Church of Notre-Dame de Dives-sur-Merent

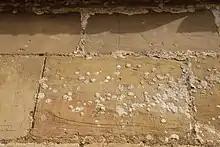
Graffito damaged by lichen.

The special feature of this religious building is the large number - over 400 - of marine graffiti, sculptures of sea monsters and ex-votos of ships, dating from the 15th to the 20th centuries. The graffiti can be dated from the late Middle Ages to the 20th century: while the oldest date from the 15th - 17th centuries, the majority date from the 17th - 18th centuries, and the most recent from the late 19th and early 20th centuries. Several graffiti appear to be done by the same hand, and may have been commissioned by a third party. They have been catalogued by Vincent Carpentier, an archaeologist, and published in a book in 2011. Many of the graffiti have a religious character, akin to ex-votos linked to fishing or "an avoided shipwreck".